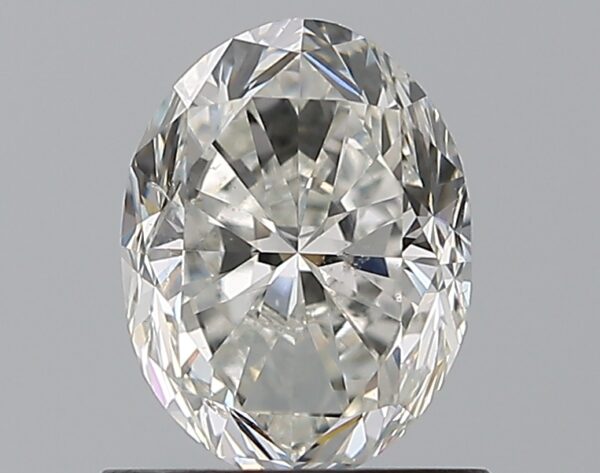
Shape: oval
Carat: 1
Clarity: SI1
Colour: G
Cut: GD
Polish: EX
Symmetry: VG
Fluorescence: F
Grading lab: GIA
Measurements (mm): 7.05 x 5.33 x 3.73